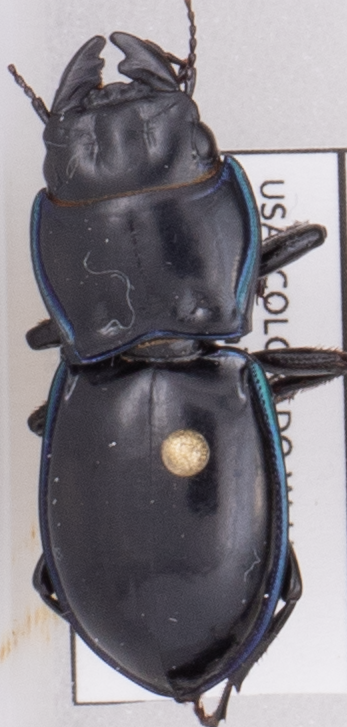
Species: Pasimachus elongatus
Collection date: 2022-07-06
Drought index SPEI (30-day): -0.664
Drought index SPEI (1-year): -2.09
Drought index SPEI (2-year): -1.45